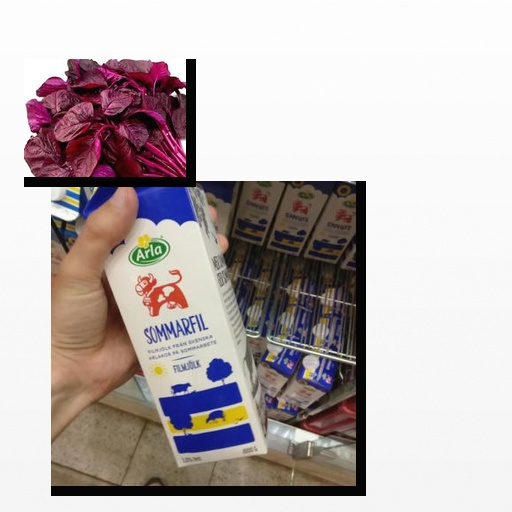
Food items: amaranth, sour_milk